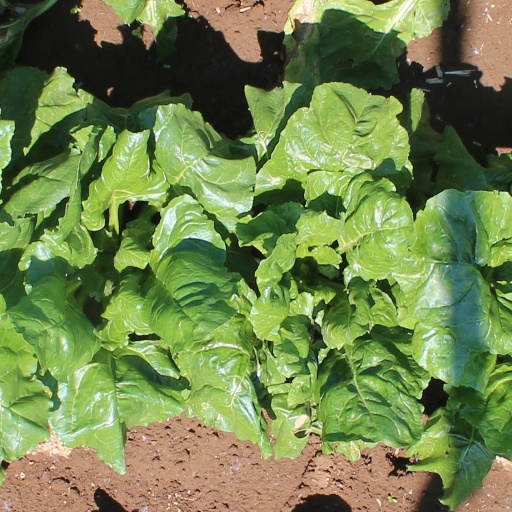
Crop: sugar beet